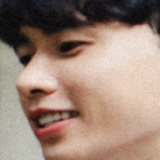
ca sĩ Doãn Hiếu